Jamal Agnew

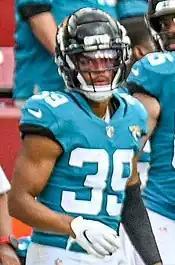
Agnew with the Jacksonville Jaguars in 2022

Jamal Agnew (born April 3, 1995) is an American professional football wide receiver and return specialist for the Atlanta Falcons of the National Football League (NFL). He played college football for the San Diego Toreros. On September 26, 2021, he tied the NFL record for the longest play with a 109 yard return off a missed field goal.